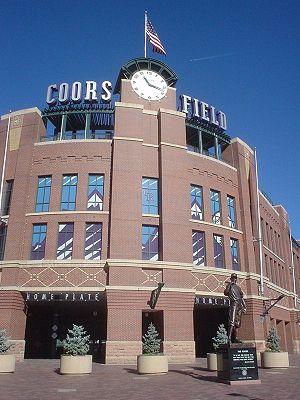
Le Coors Field est un stade de baseball situé dans le Lower Downtown de Denver, au Colorado. Il est sponsorisé par la Coors Brewing Company, une marque de bière.